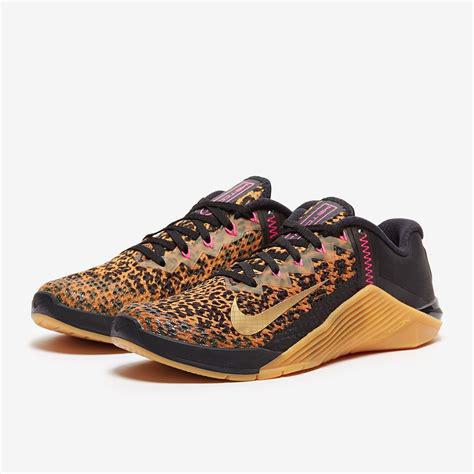
Brand: Nike
Model: Metcon 6